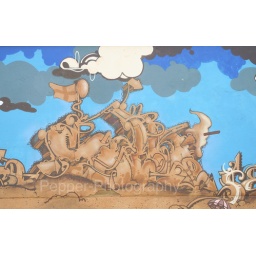
crazy how they made a sand castle in to there piece